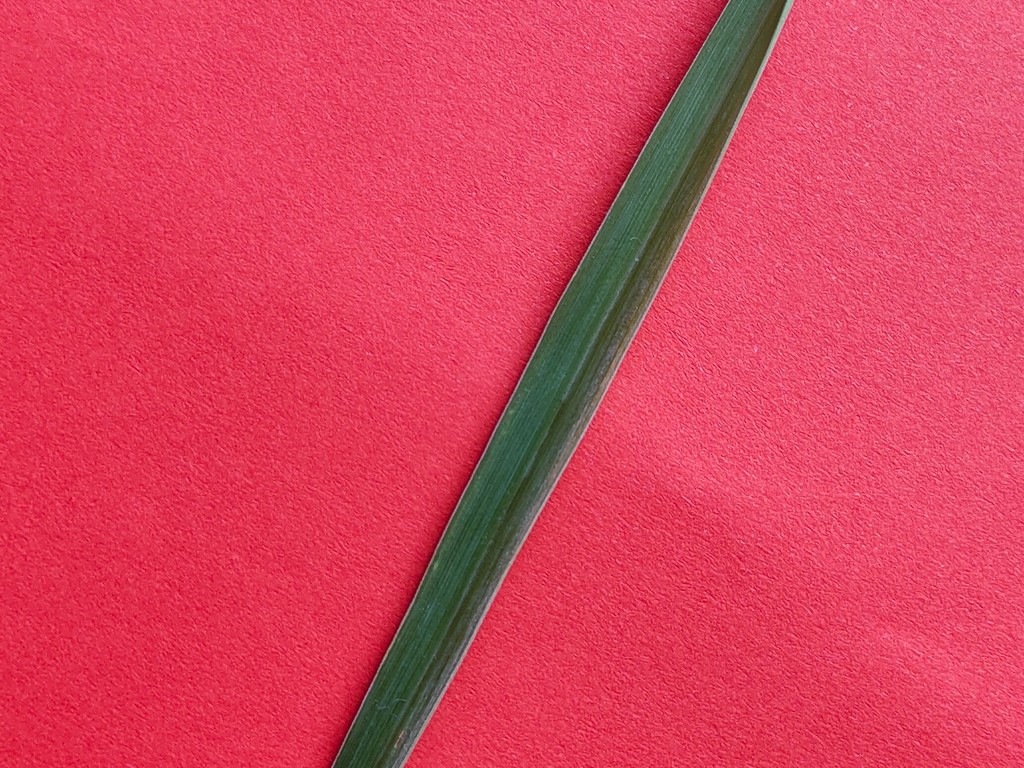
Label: Healthy